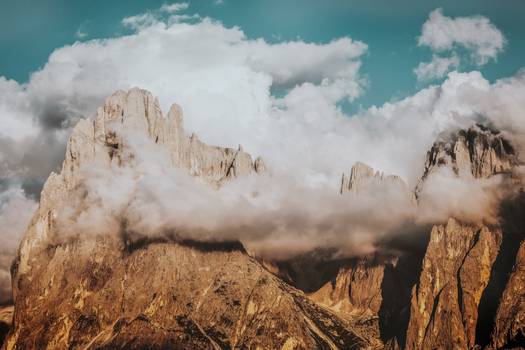
Label: No Watermark